Jerauld Wright

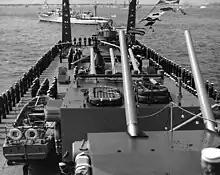
USS "Baltimore" at Coronation Naval Review – Spithead (1953)

Rear Admiral Jerauld Wright took command of Cruiser Division Six (CruDiv 6), with , a , serving as his flagship. In early October 1945, CruDiv 6 was assigned to assist the post-surrender activities and general-purpose peace-keeping duties throughout the Yellow Sea and Gulf of Bohai region as a unit of the U.S. Seventh Fleet under the command of Vice Admiral Thomas C. Kinkaid. Wright's force showed the flag, making port visits at Tianjin, Qingdao, Port Arthur, and Qinhuangdao. At the final port call at Jinsen, Wright acted as the senior-ranking member of the committee that accepted the surrender of Japanese naval forces throughout Korea.